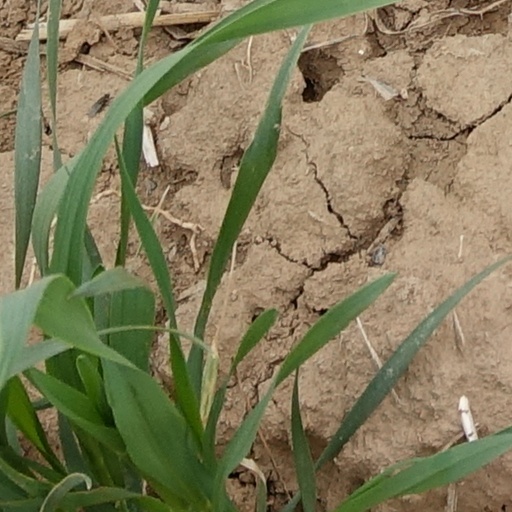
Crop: wheat